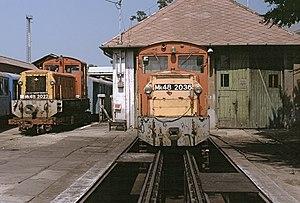
Le Petit train de Kecskemét est une ligne de chemin de fer, à voie étroite, de Hongrie. Sa desserte s'effectue sur les anciennes lignes 148 et 149 du réseau ferroviaire national. Le service régulier est « temporairement » fermé depuis décembre 2009.